Wood

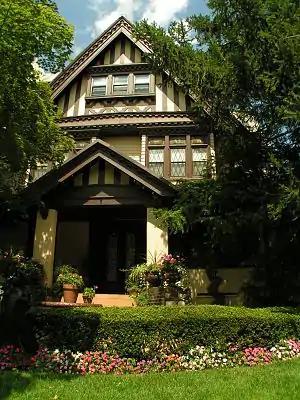
The Saitta House, Dyker Heights, Brooklyn, New York built in 1899 is made of and decorated in wood.

These compounds contribute to various physical and chemical properties of the wood, such as wood color, fragnance, durability, acoustic properties, hygroscopicity, adhesion, and drying. Considering these impacts, wood extractives also affect the properties of pulp and paper, and importantly cause many problems in paper industry. Some extractives are surface-active substances and unavoidably affect the surface properties of paper, such as water adsorption, friction and strength. Lipophilic extractives often give rise to sticky deposits during kraft pulping and may leave spots on paper. Extractives also account for paper smell, which is important when making food contact materials.